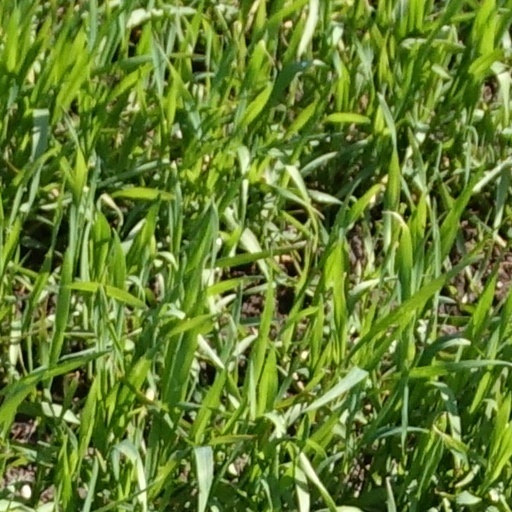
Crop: wheat